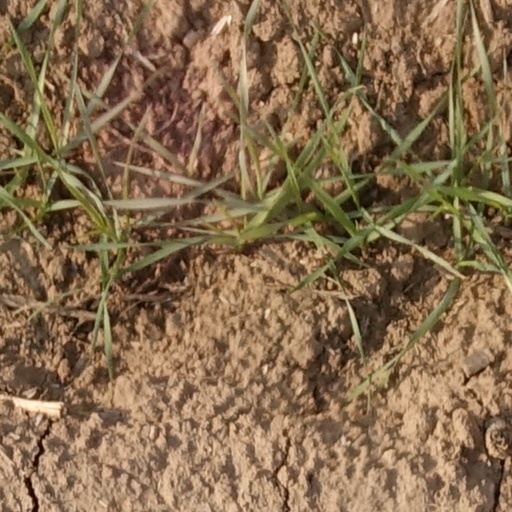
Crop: wheat